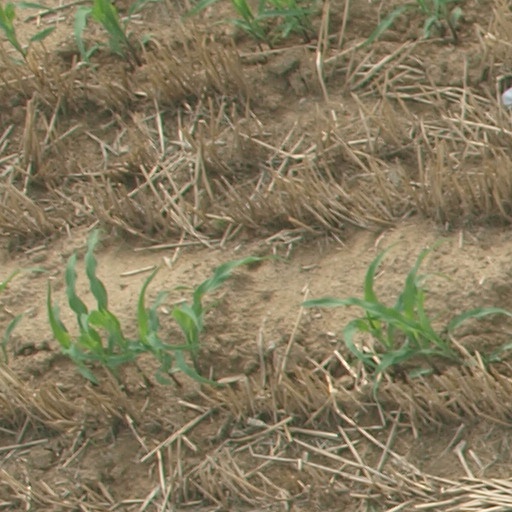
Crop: maize; corn